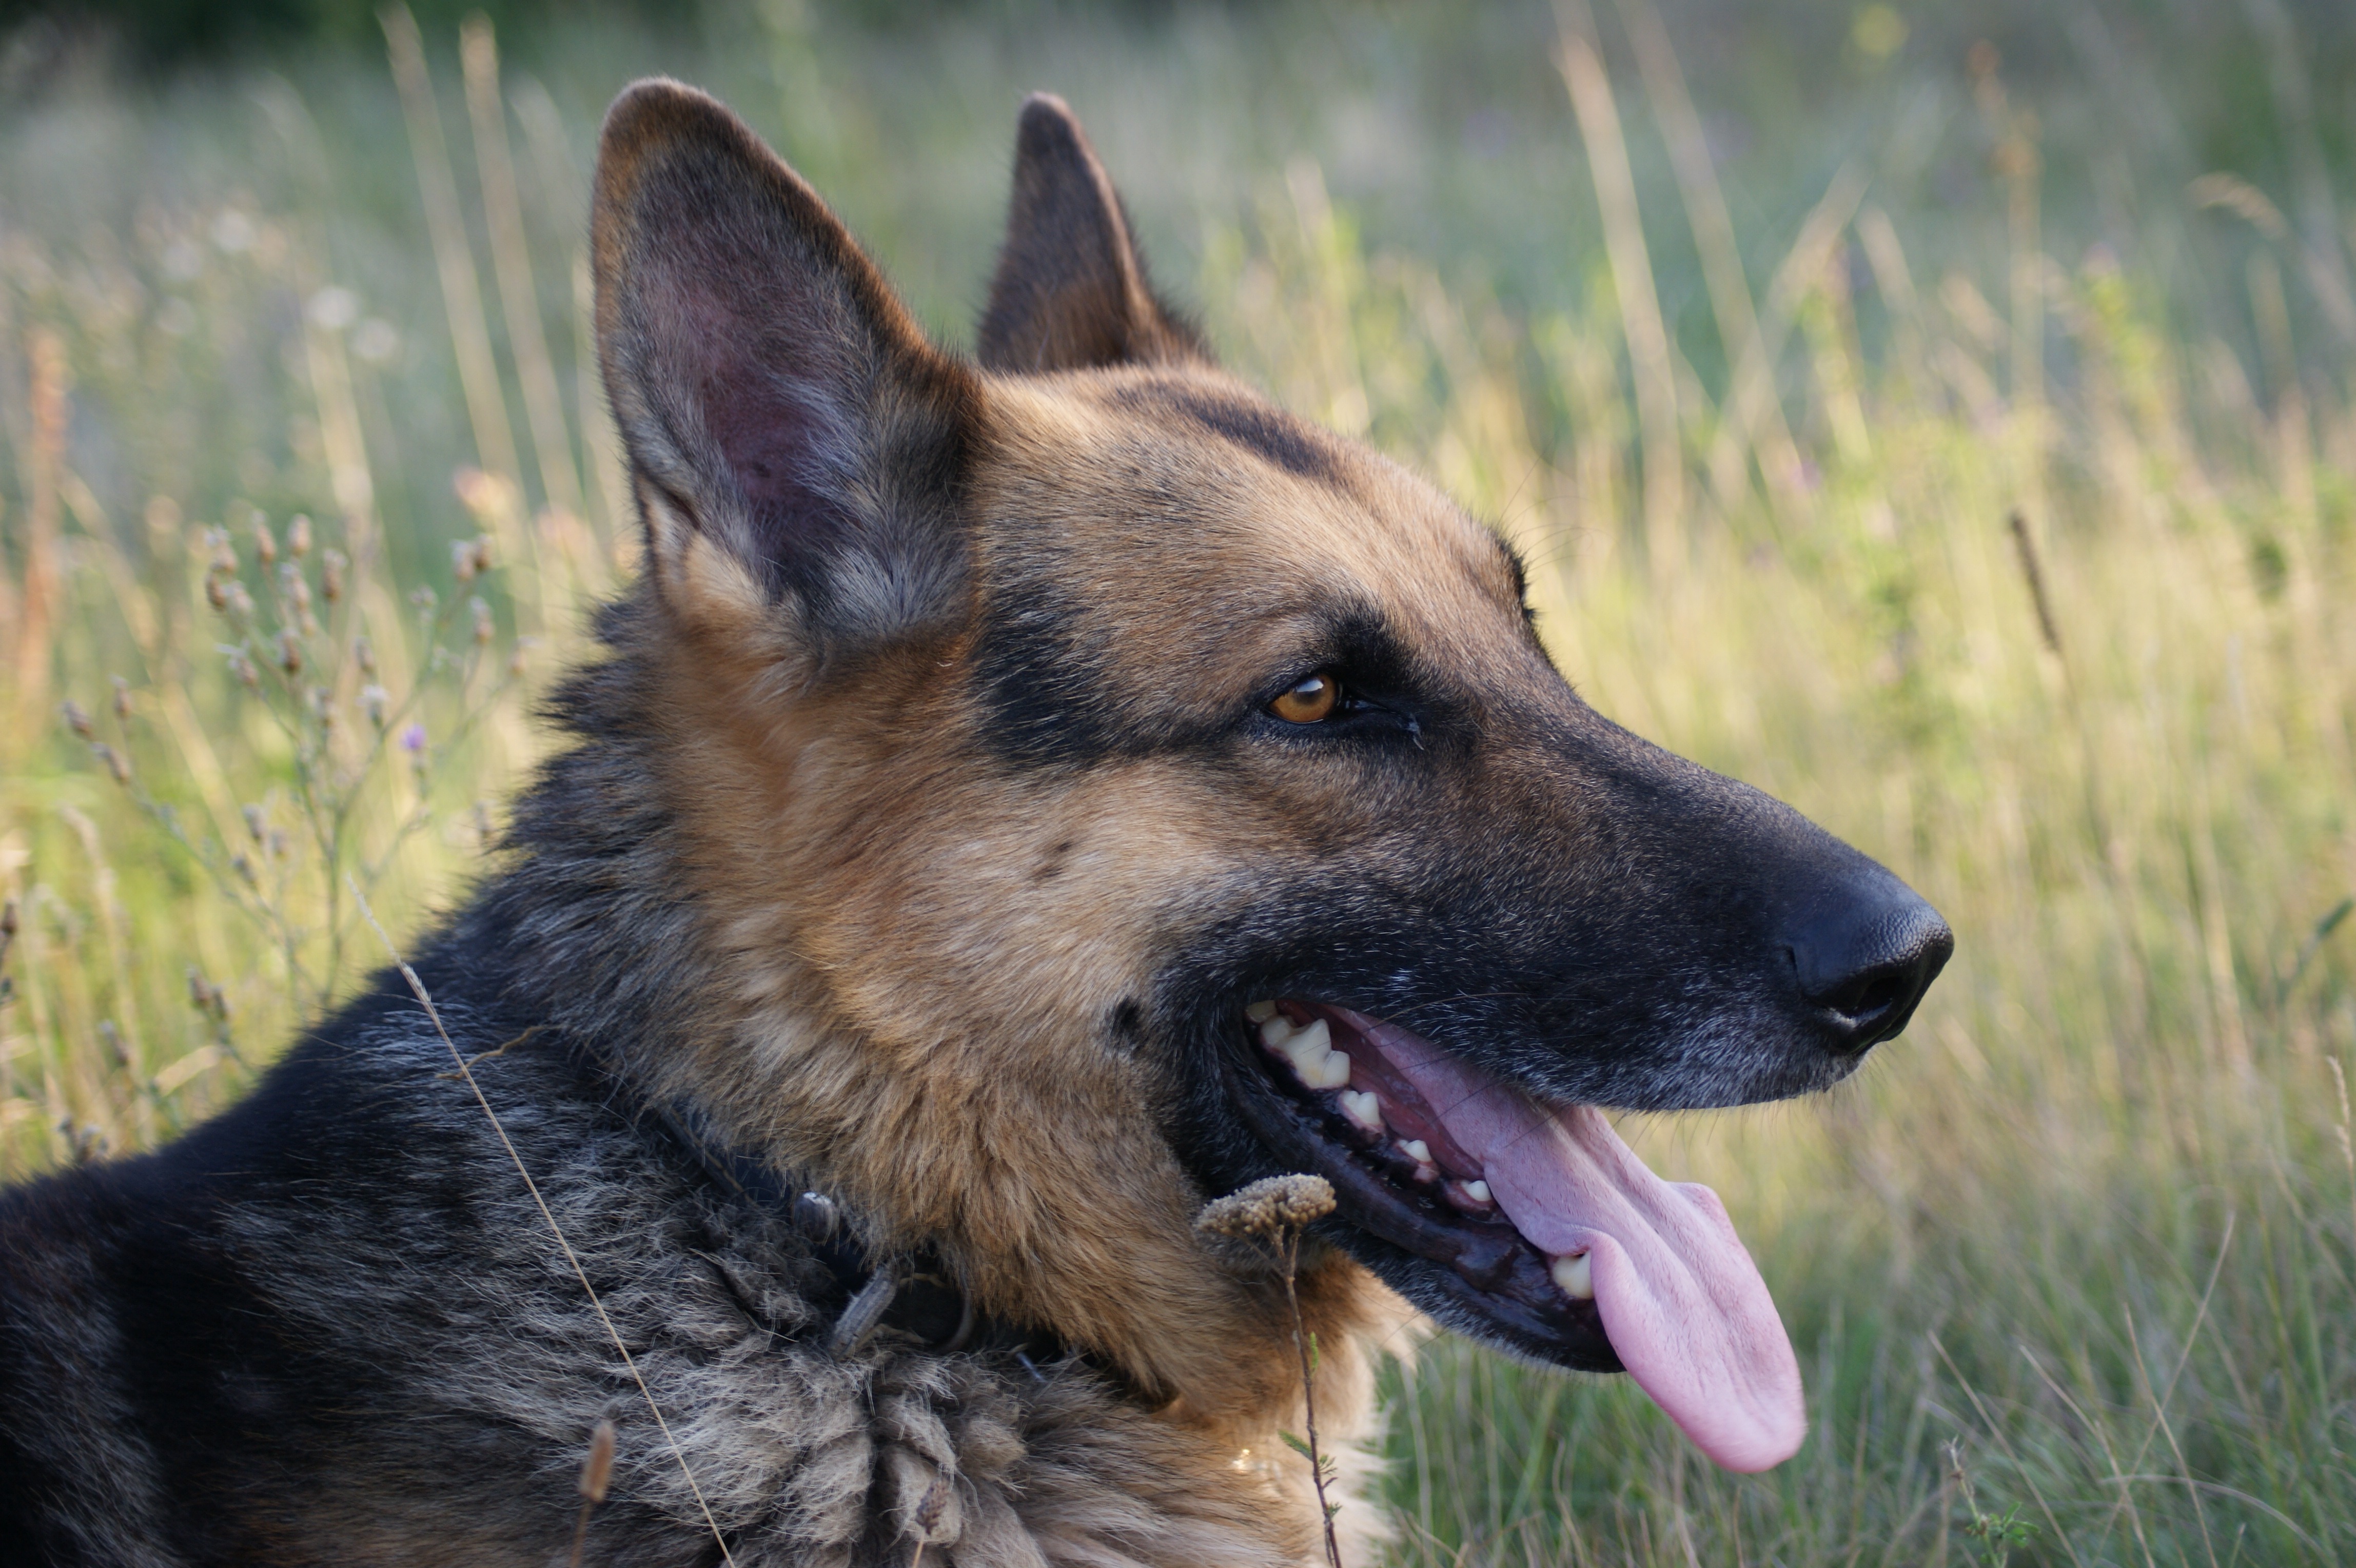
dog, animal, mammal, vertebrate, sheepdog, dog breed, working dog, old german shepherd dog, sheep dog, belgian shepherd, belgian shepherd malinois, shepherd dog, dog like mammal, saarloos wolfdog, wolfdog, czechoslovakian wolfdog, carnivoran, dog breed group, shiloh shepherd dog, east european shepherd, german shepherd dog, tervuren